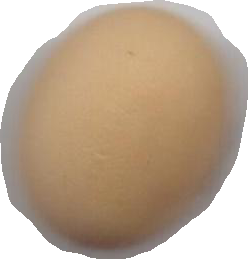
Variety: Anjasmoro